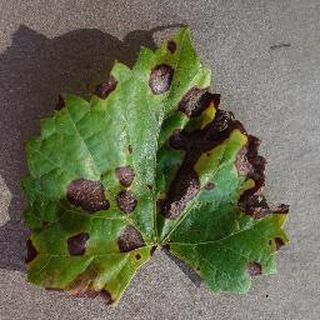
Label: grape_black_rot